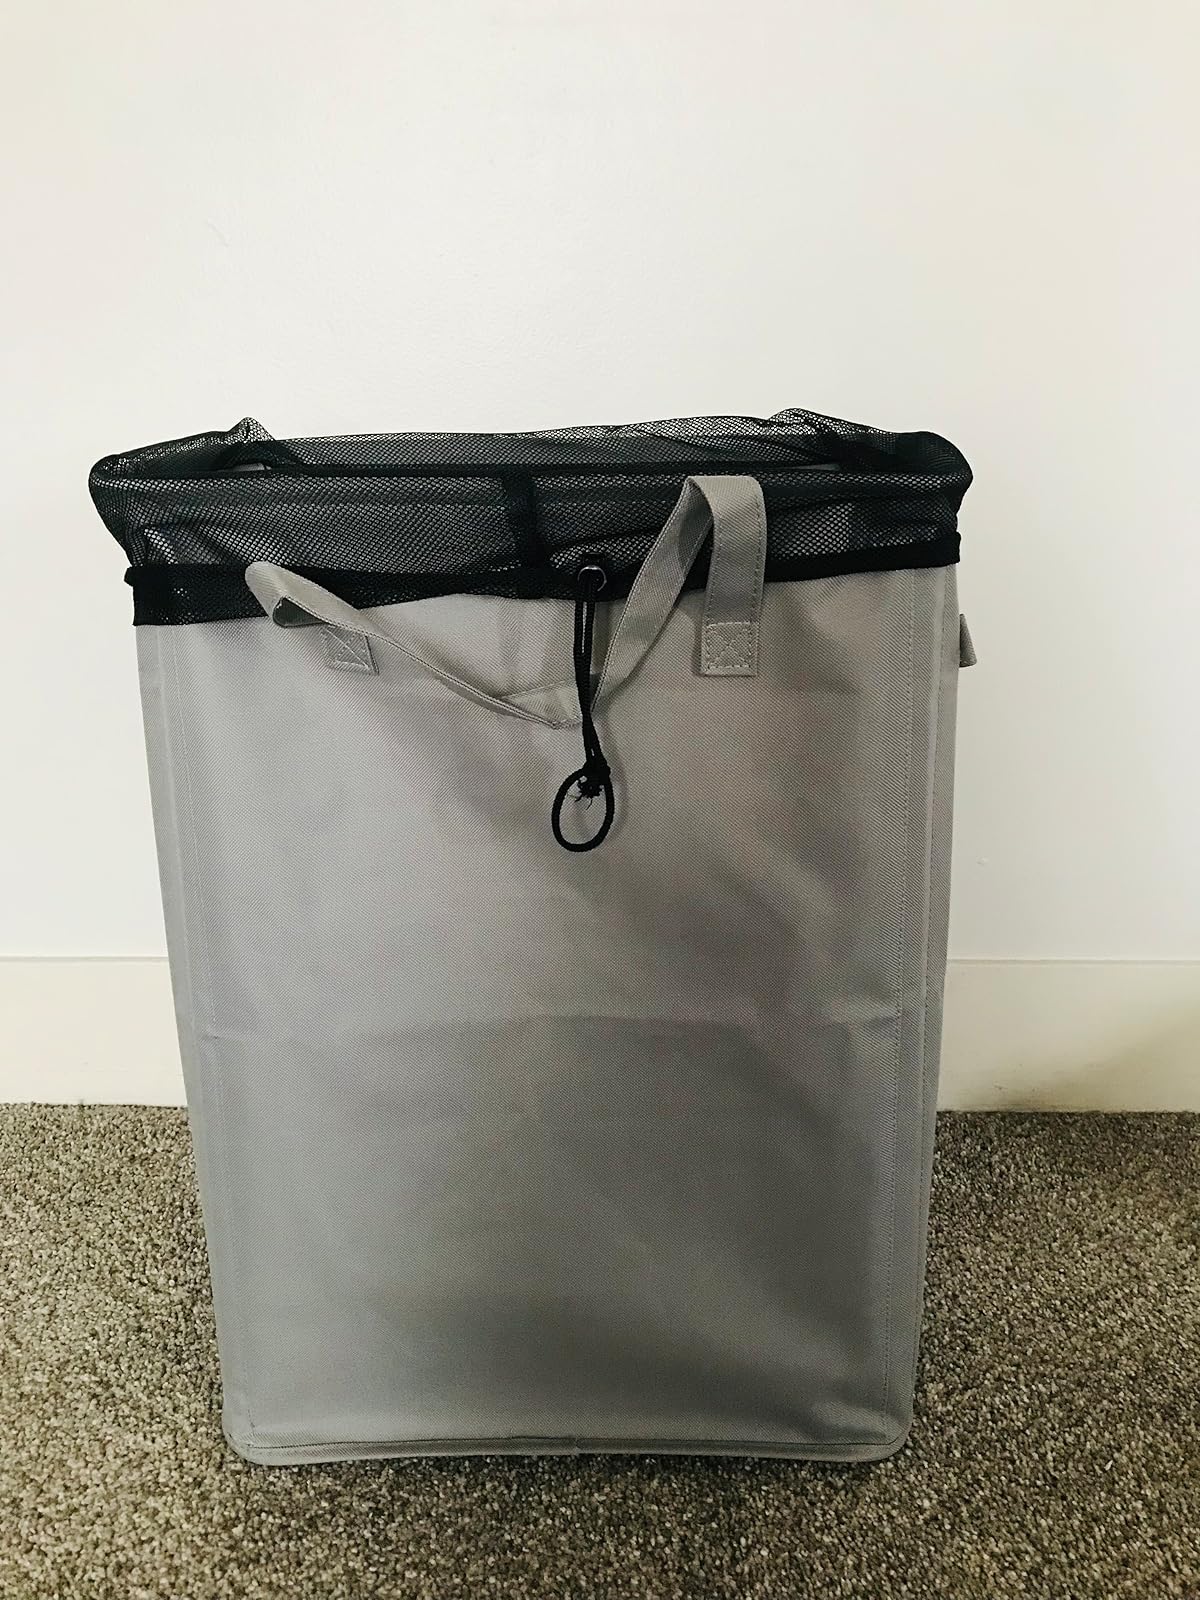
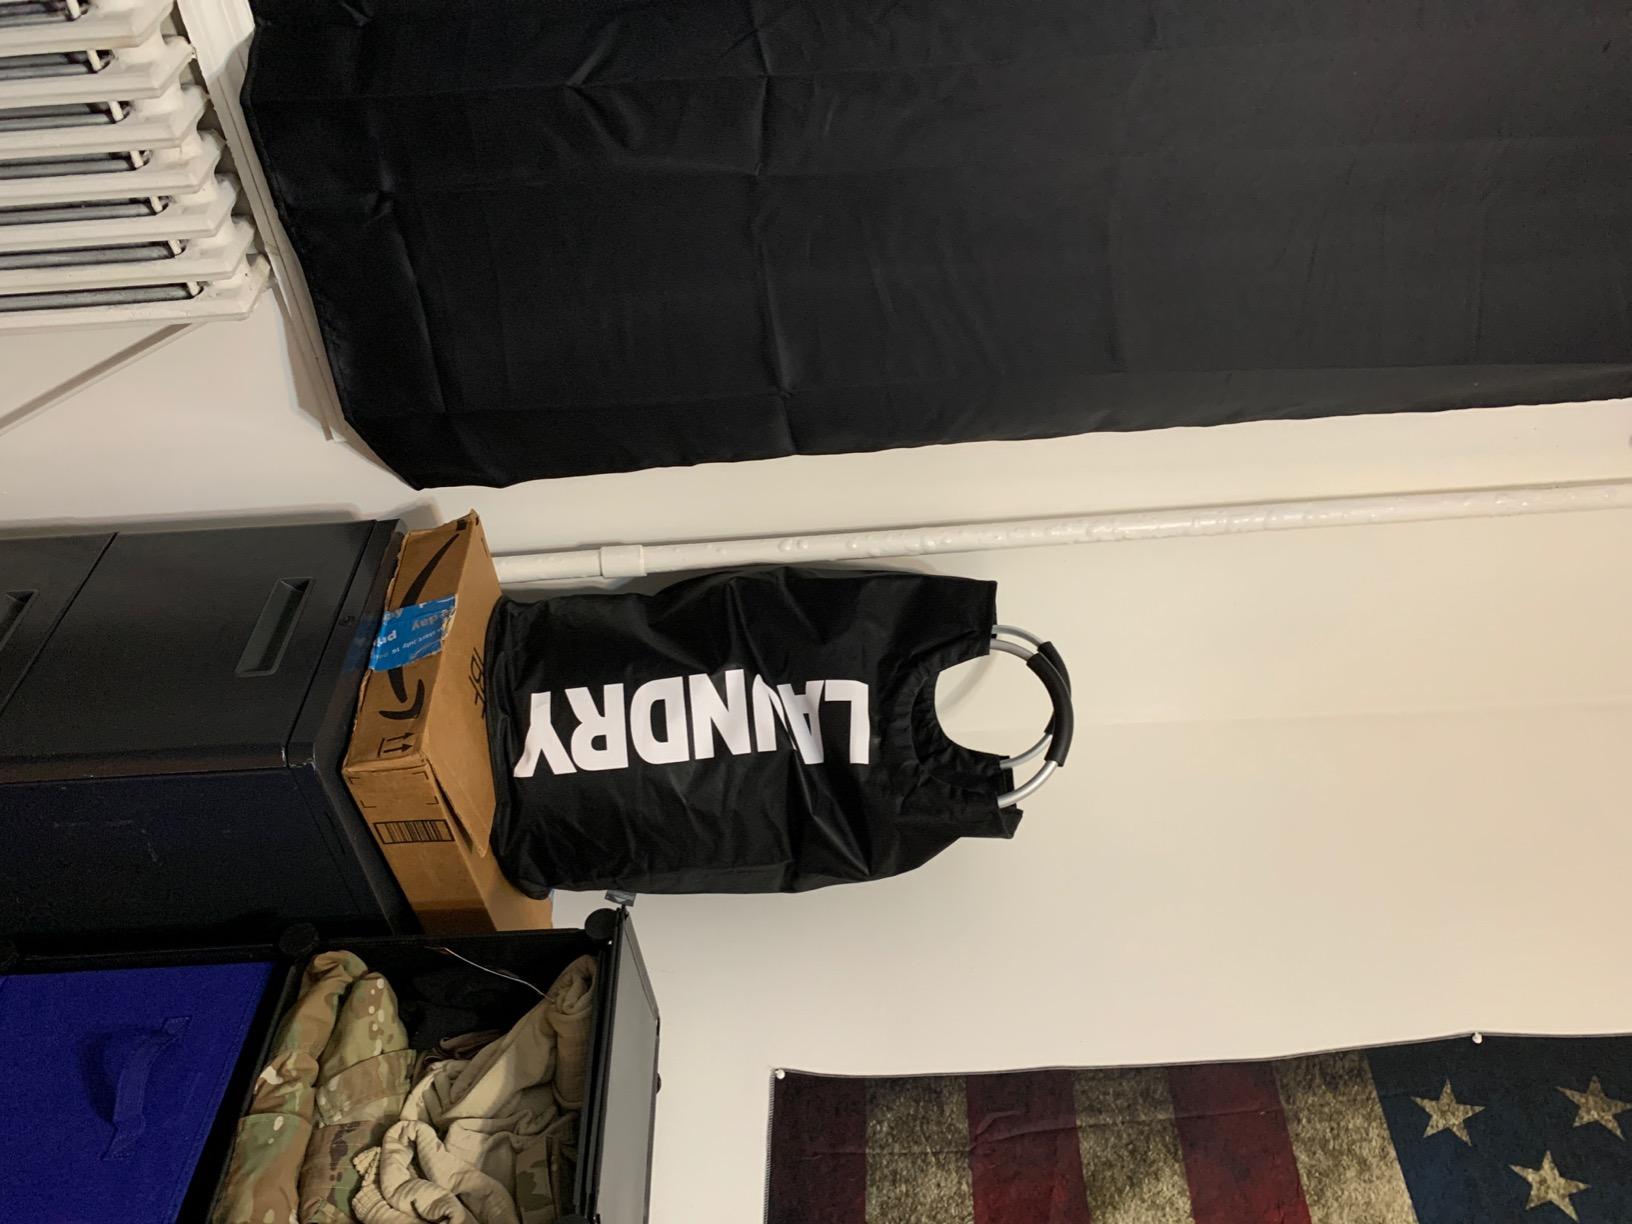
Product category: items_hamper
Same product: no